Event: Nepal Earthquake
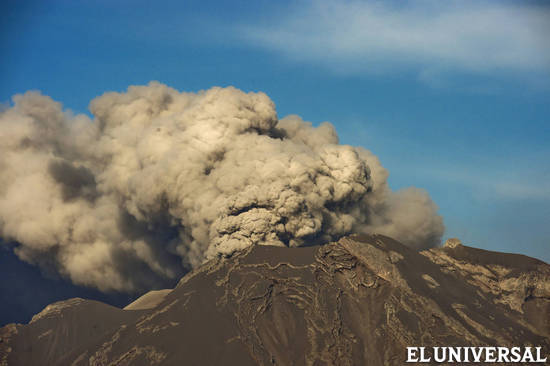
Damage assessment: no_damage